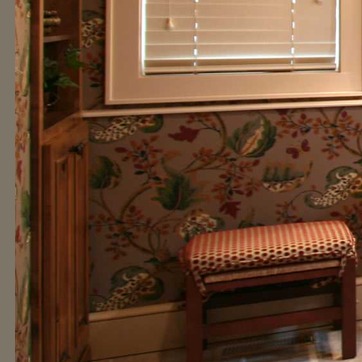
Material: wallpaper